Alfie Darling

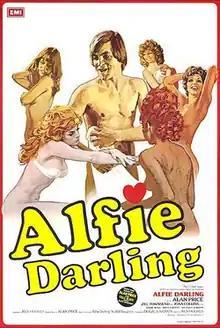
Theatrical release poster

Alfie Darling (also known as Oh Alfie! and Oh Alfie) is a 1975 British comedy-drama film written and directed by Ken Hughes, and starring Alan Price, Jill Townsend, Paul Copley and Joan Collins. It is the sequel to "Alfie" (1966), with Alan Price taking over Michael Caine's role. It is based on the 1970 novel of the same name by Bill Naughton (who wrote the play upon which the first film was based). Price also wrote the title song. The film premiered at the Universal Cinema in London on 6 March 1975.